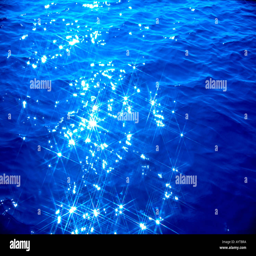
close up of the sparkling blue ocean